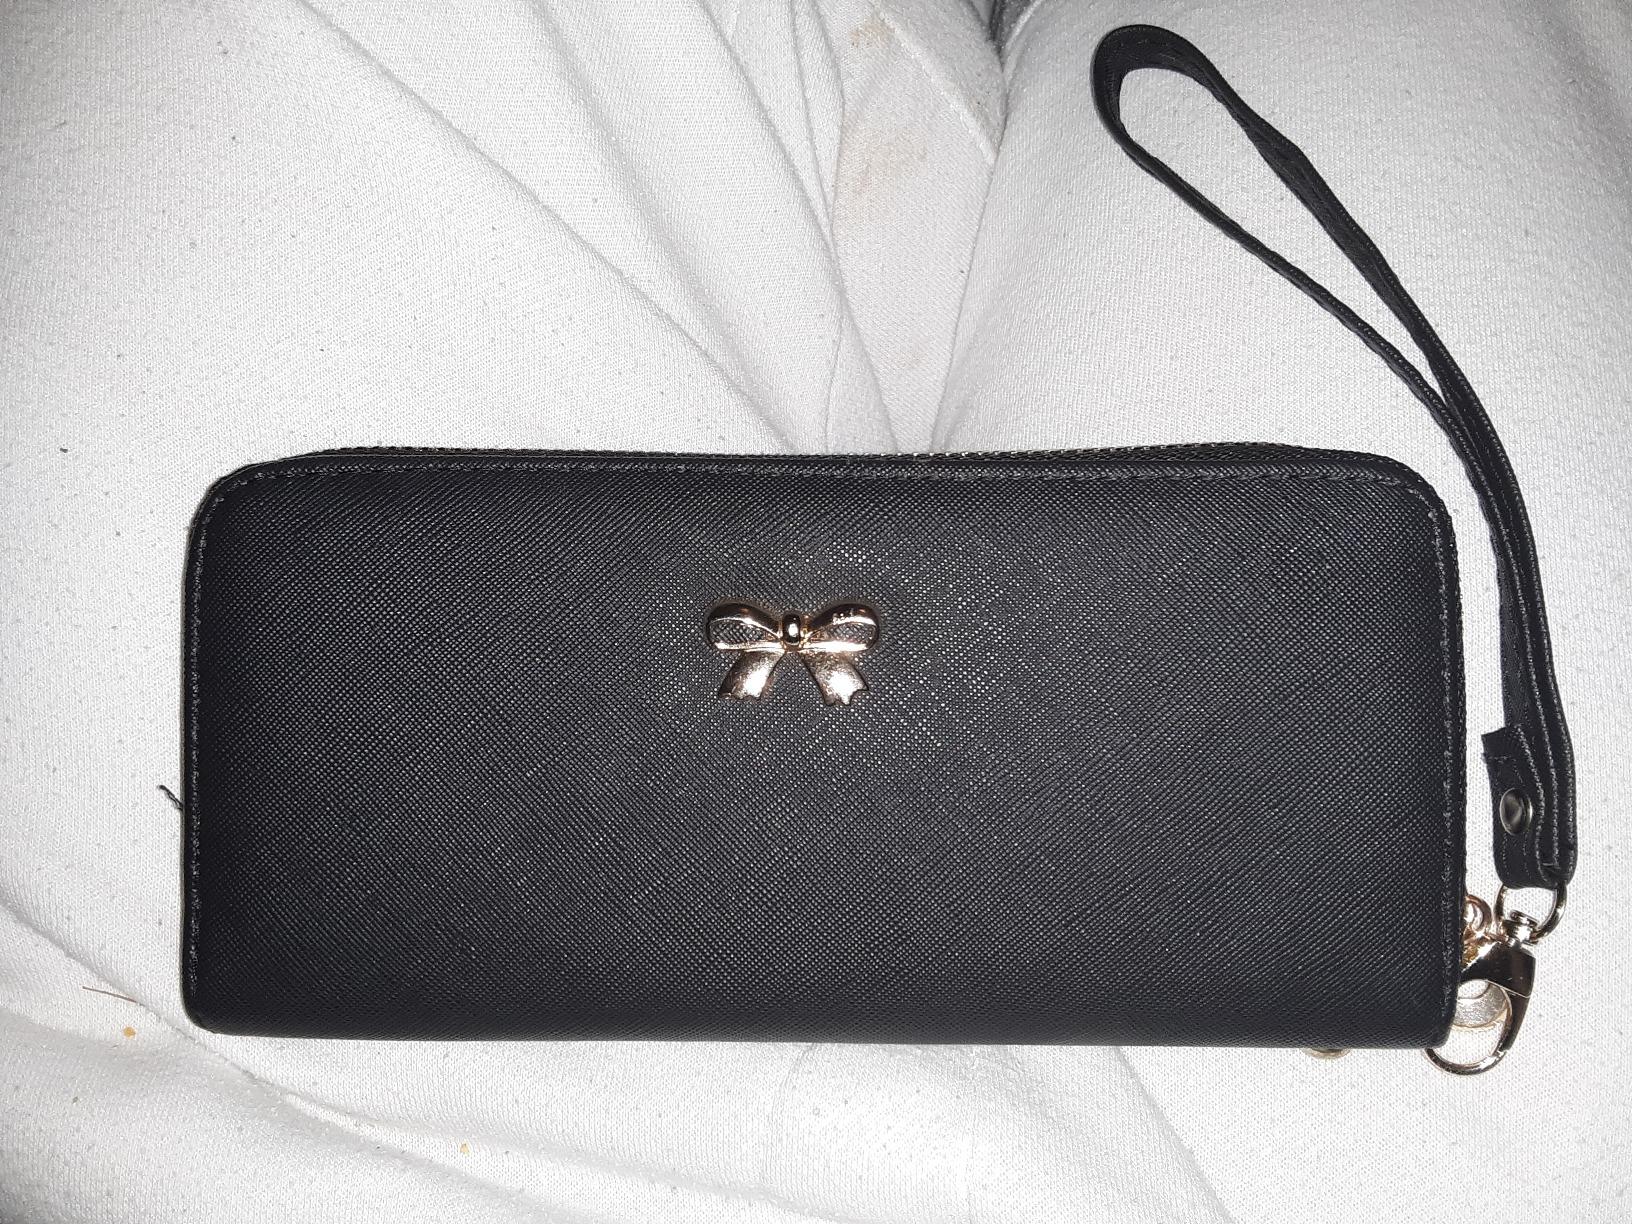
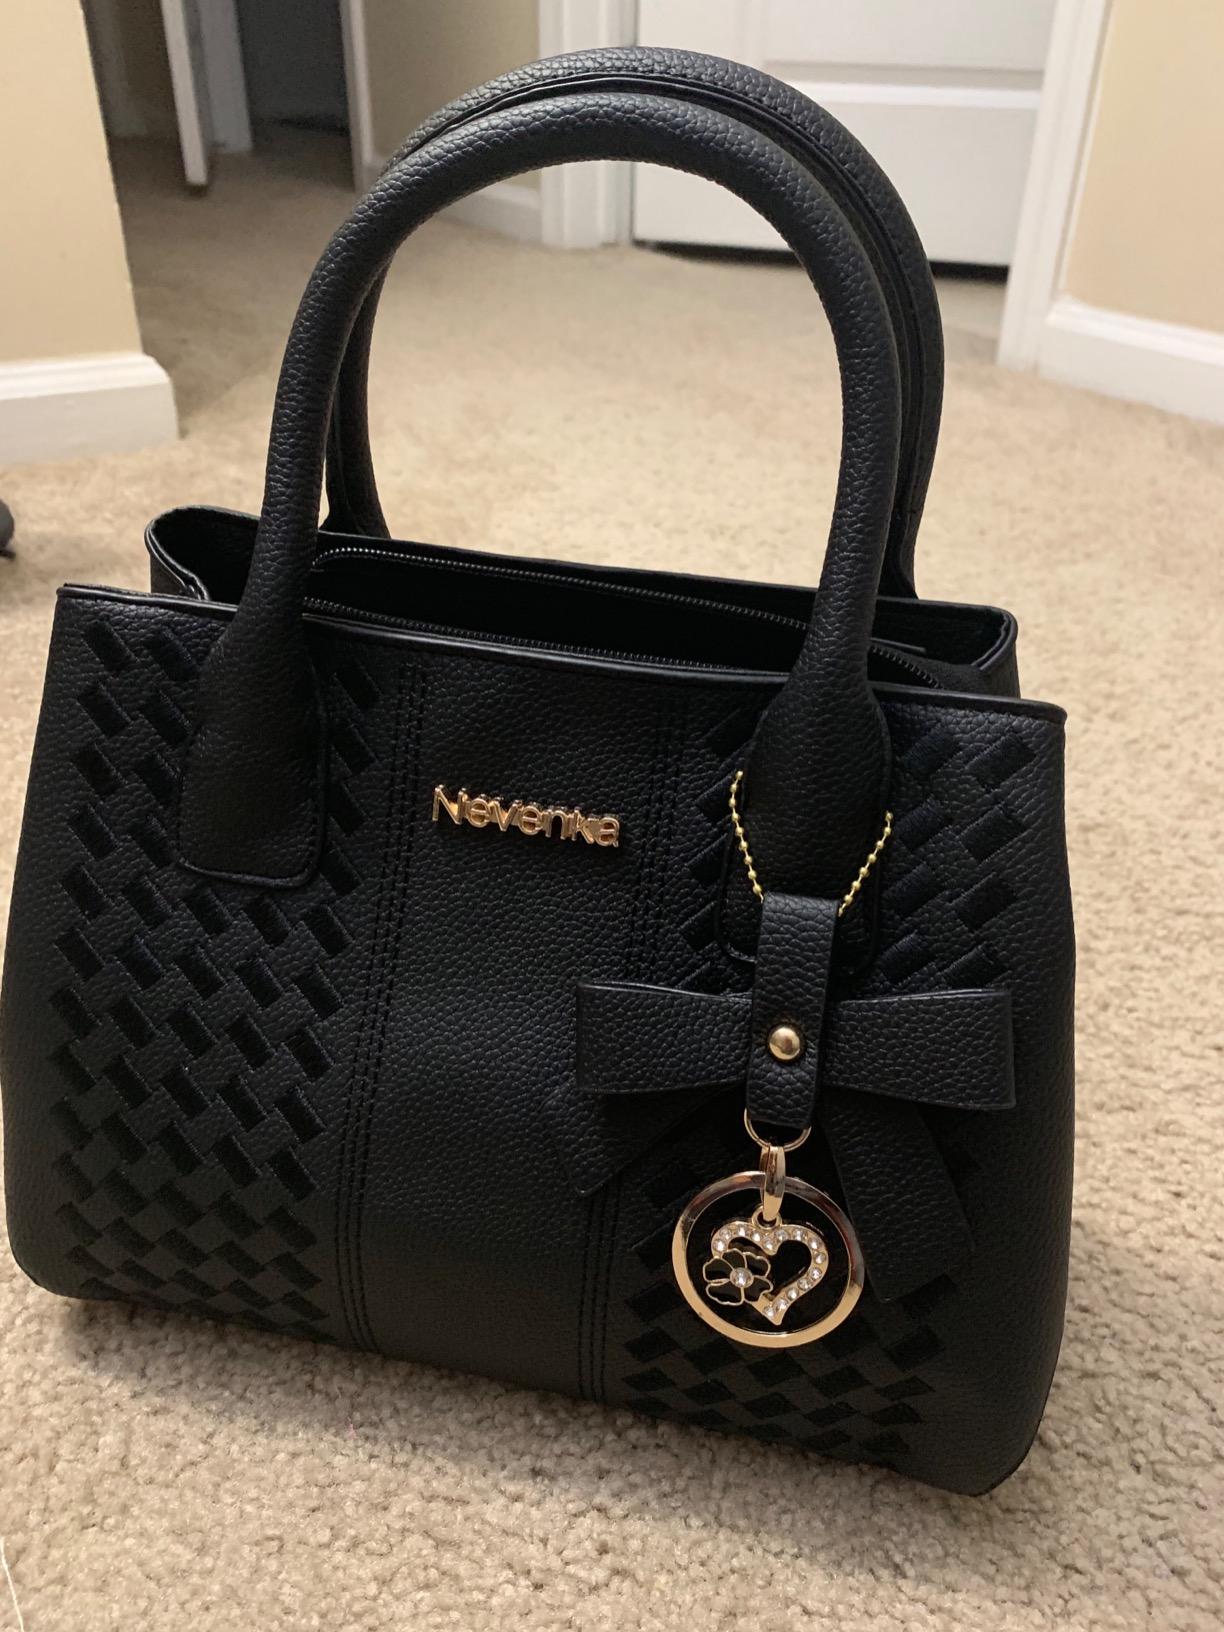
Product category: accessories_handbag
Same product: no